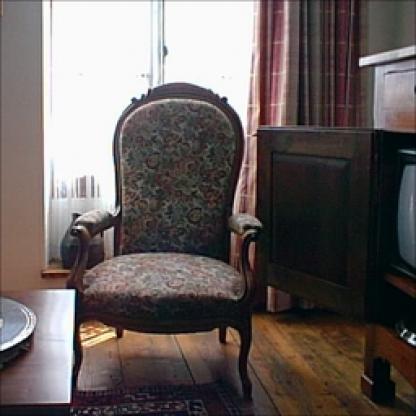
Scene: Indoor